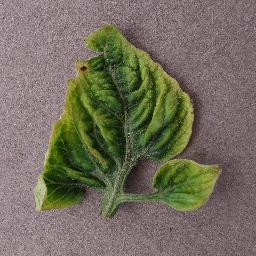
Label: Tomato___Tomato_Yellow_Leaf_Curl_Virus